Xtreme Wheels

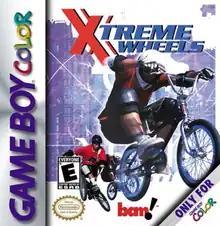
Cover art

Xtreme Wheels is a 2001 racing game developed by Spike and published by BAM! Entertainment for the Game Boy Color. Compared to "Excitebike", the game is a BMX racing game in which the player competes with other riders to finish a motocross course.